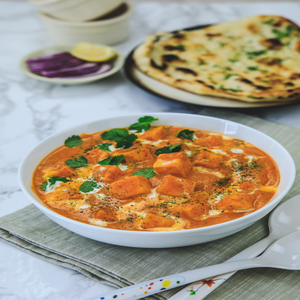
Dish: paneer